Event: Ecuador Earthquake
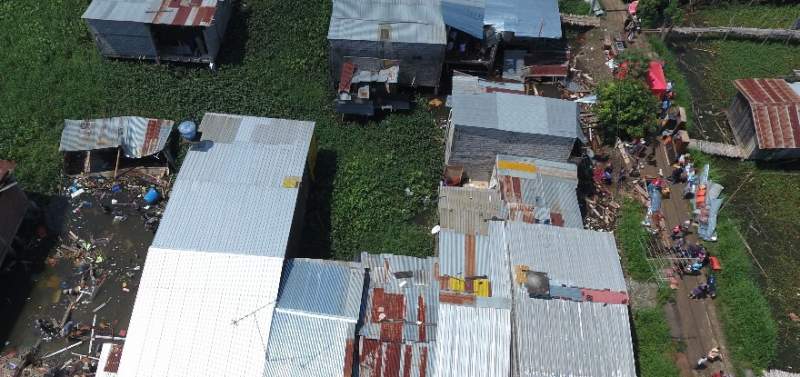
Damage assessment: no_damage